South End of Stamford

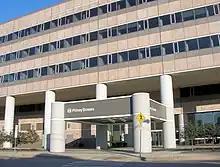
Pitney Bowes headquarters

Major corporate headquarters in the area include Charter Communications, KAYAK.com, Design With Reach, Centerplate, Thomson Reuters, Daymon Worldwide, High Ridge Brands, and Rhone Apparel.